Daniel Pearce (singer)

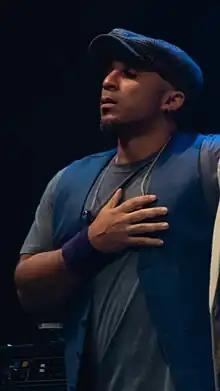
Pearce with Genesis in 2022

Daniel Pearce (born 29 May 1978) is an English singer, songwriter and actor who was a finalist on the ITV reality TV show "". He won a place in the British boy band One True Voice, who subsequently released two top ten singles, "Sacred Trust"/"After You're Gone" and "Shakespeare's (Way With) Words". Pearce, an arranger and co-writer of some of their songs, left the group in summer 2003, shortly before the band split up. In September 2009, he auditioned for the 2009 series of "The X Factor", but failed to progress as far as the live finals.